Who Pays the Ferryman?

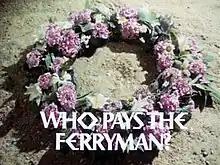
Opening titles

Who Pays the Ferryman? is a television series produced by the BBC in 1977. The title of the series alludes to the ancient religious belief and mythology surrounding Charon, the ferryman to Hades. In antiquity, it was customary to place coins in or on the mouth of the deceased before cremation, symbolizing payment for the ferryman's service to transport them to Hades.